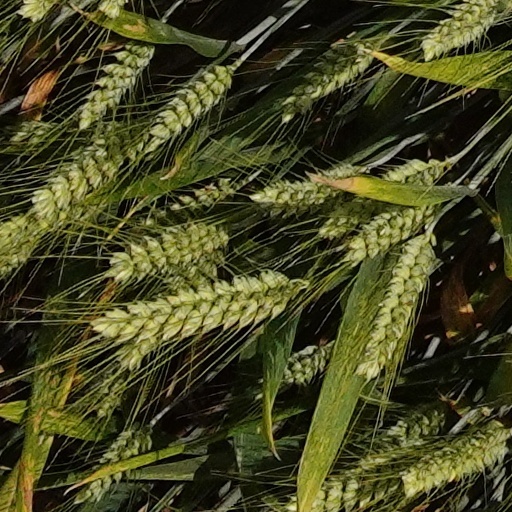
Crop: wheat